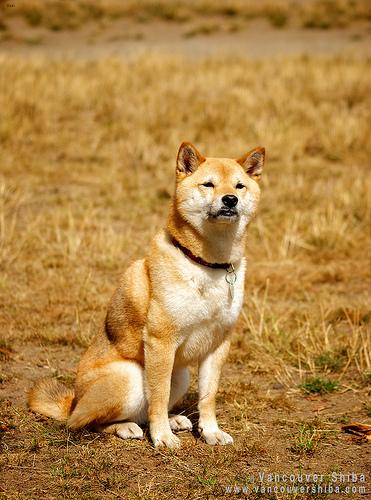
Breed: shiba inu